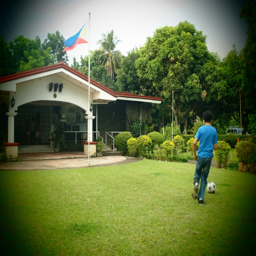
the flag and flagpole in front of our house